Ancient Echoes Interpretive Centre

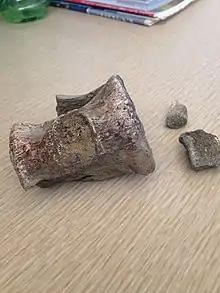

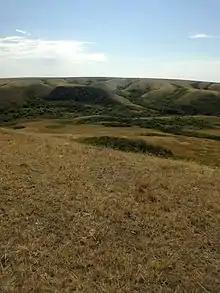
Buffalo jump at Ancient Echoes Interpretive Centre

The Ancient Echoes interpretive Centre is home to the only specimens of "Dolichorhynchops herschelensis" ever discovered. It was discovered to be a new species by Tamaki Sato in 2005. The fossils were discovered in the Bearpaw Formation of Saskatchewan, a Late Cretaceous (late Campanian to Maastrichtian) rock formation. The fossil was found close to the town of Herschel, from which the species name is derived. The rock formation it was found in consists of sandstones, mudstones and shales laid down in the Western Interior Seaway, just before it began to revert to dry land.